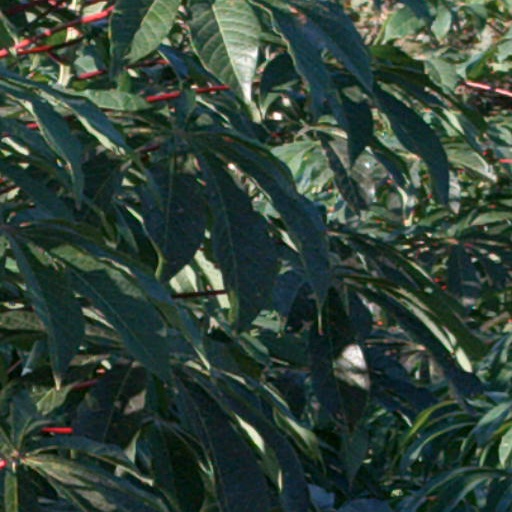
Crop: cassava